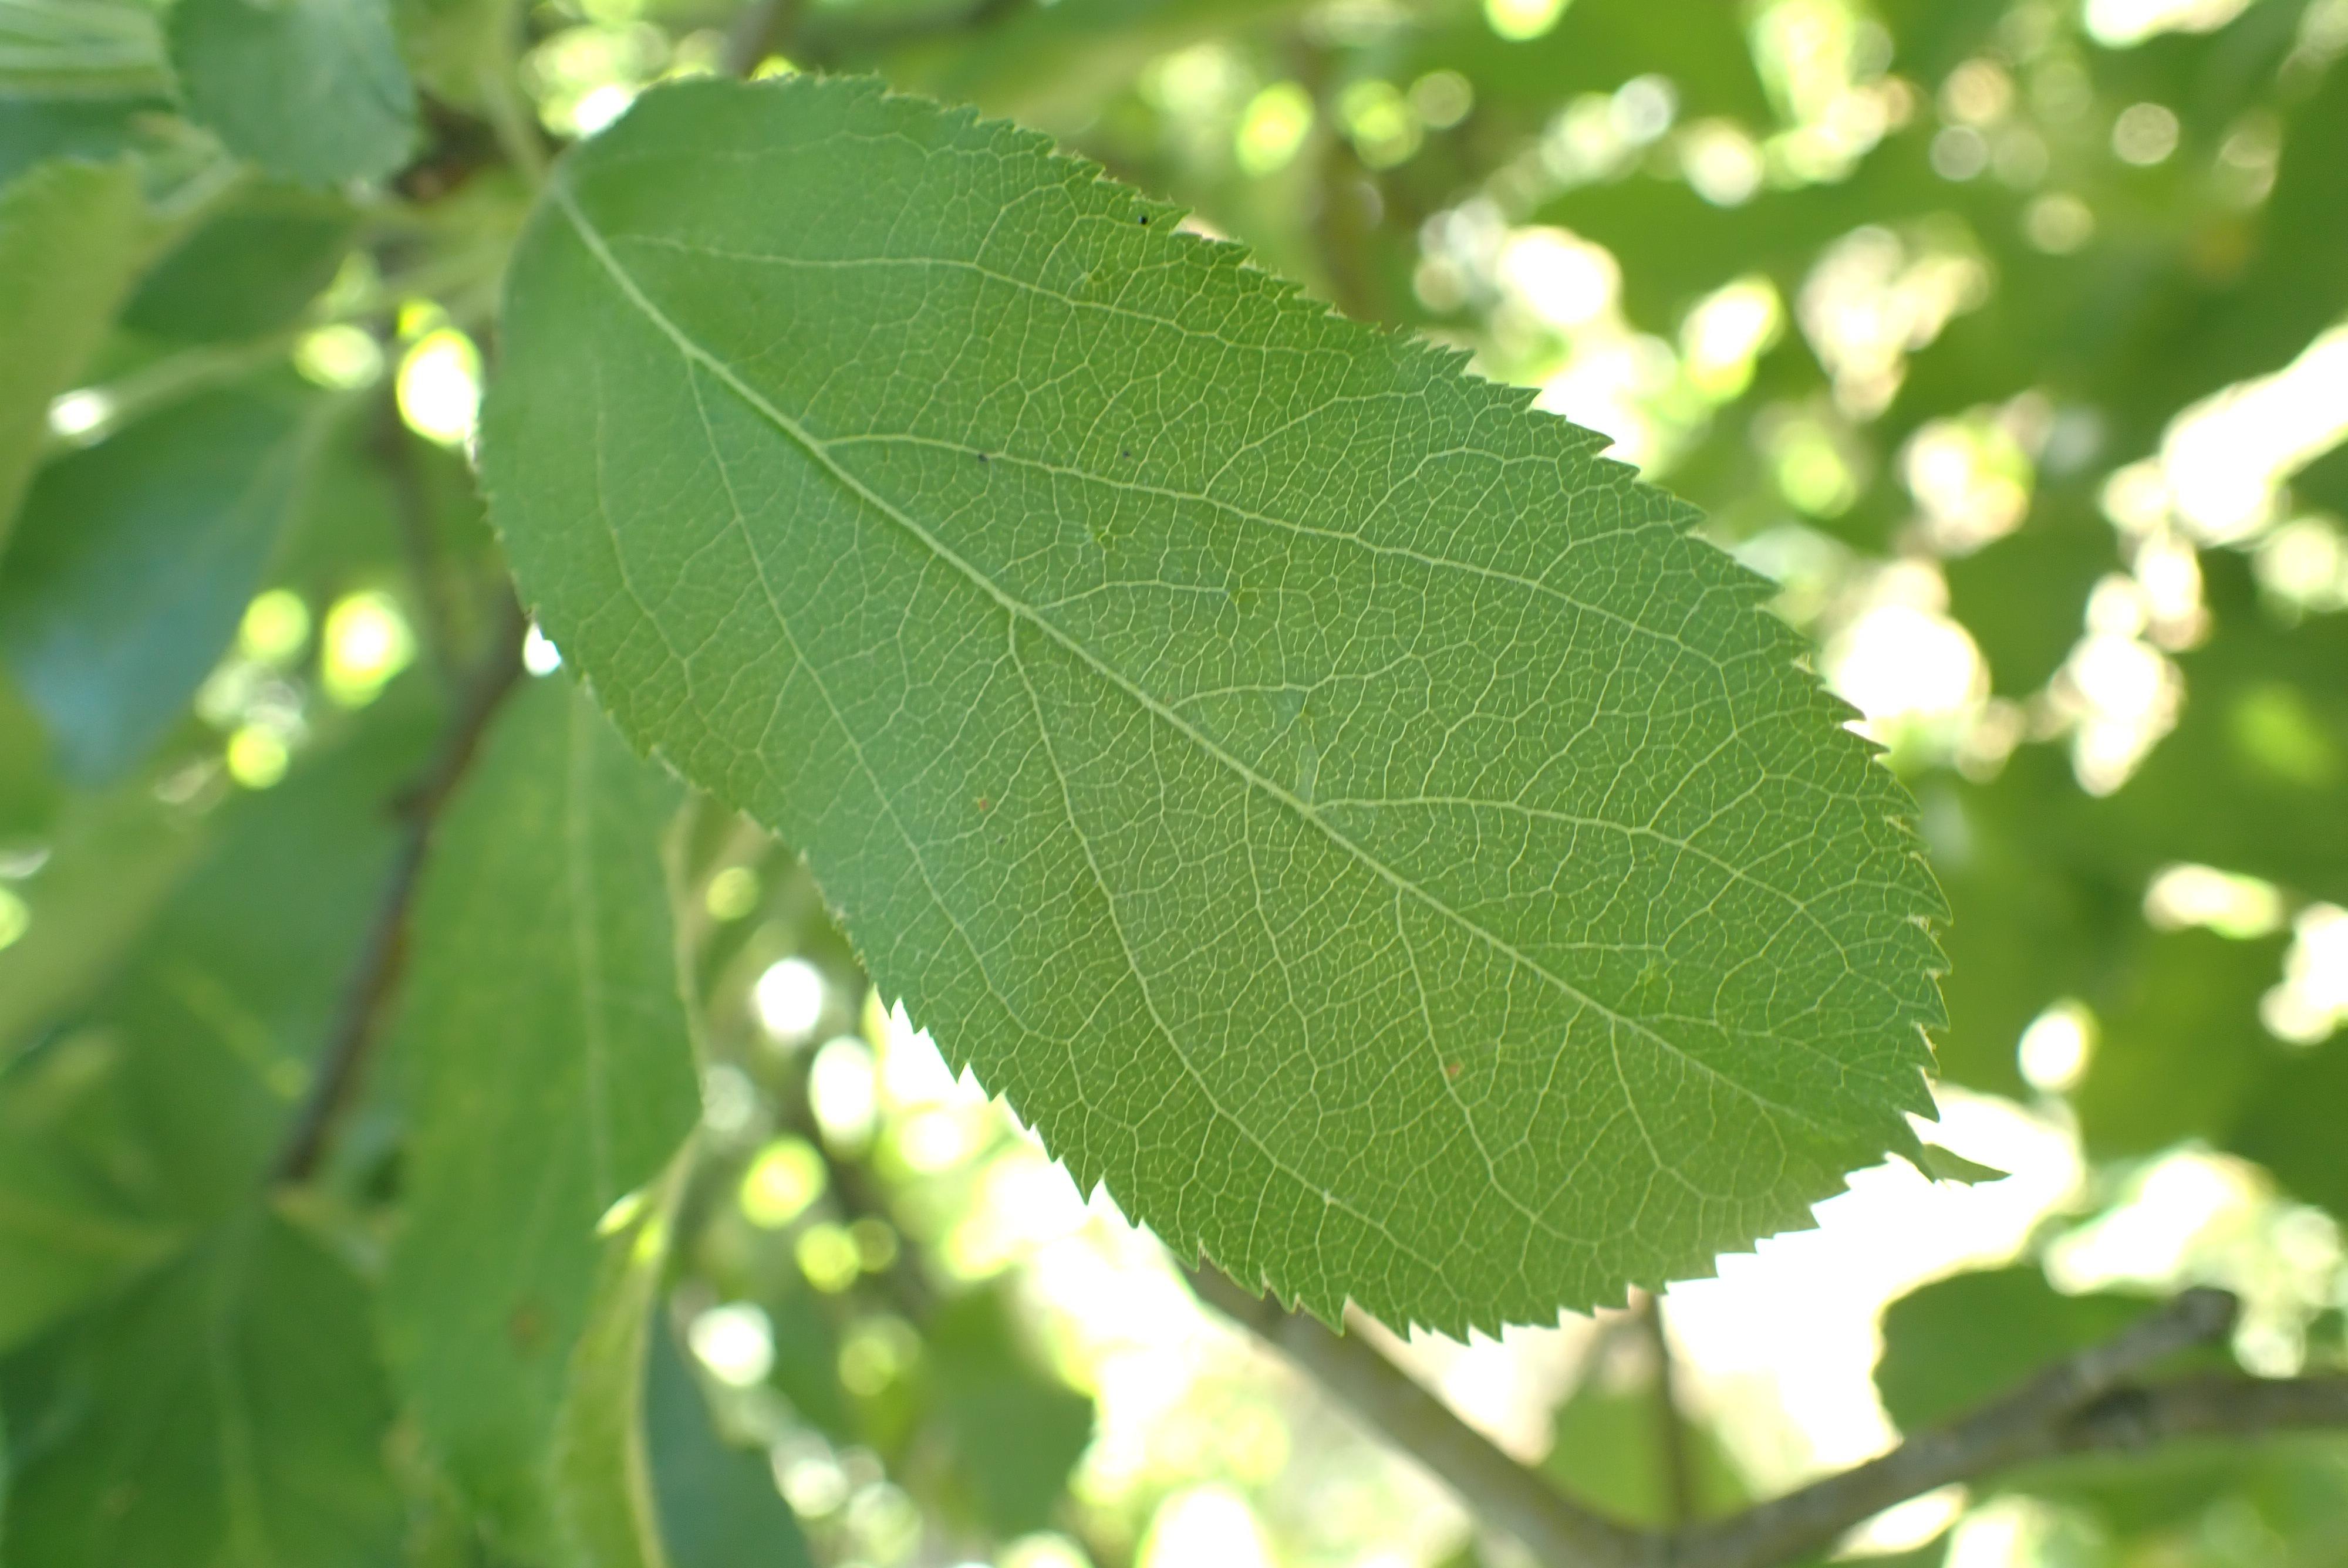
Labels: healthy